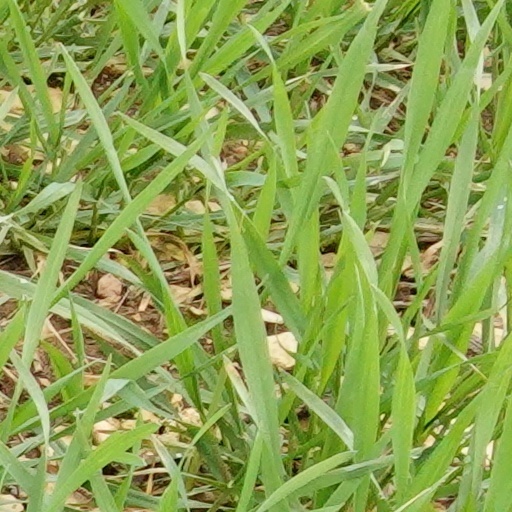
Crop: wheat